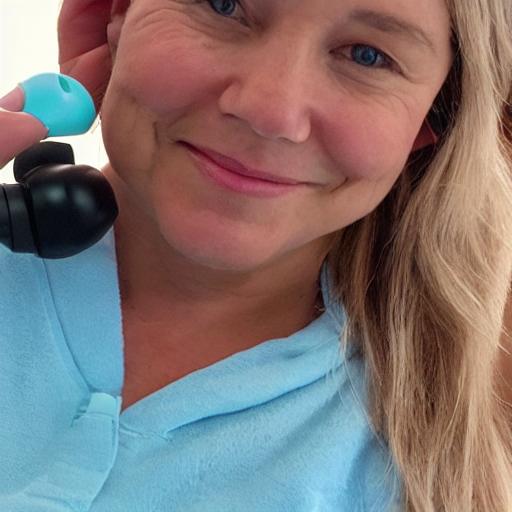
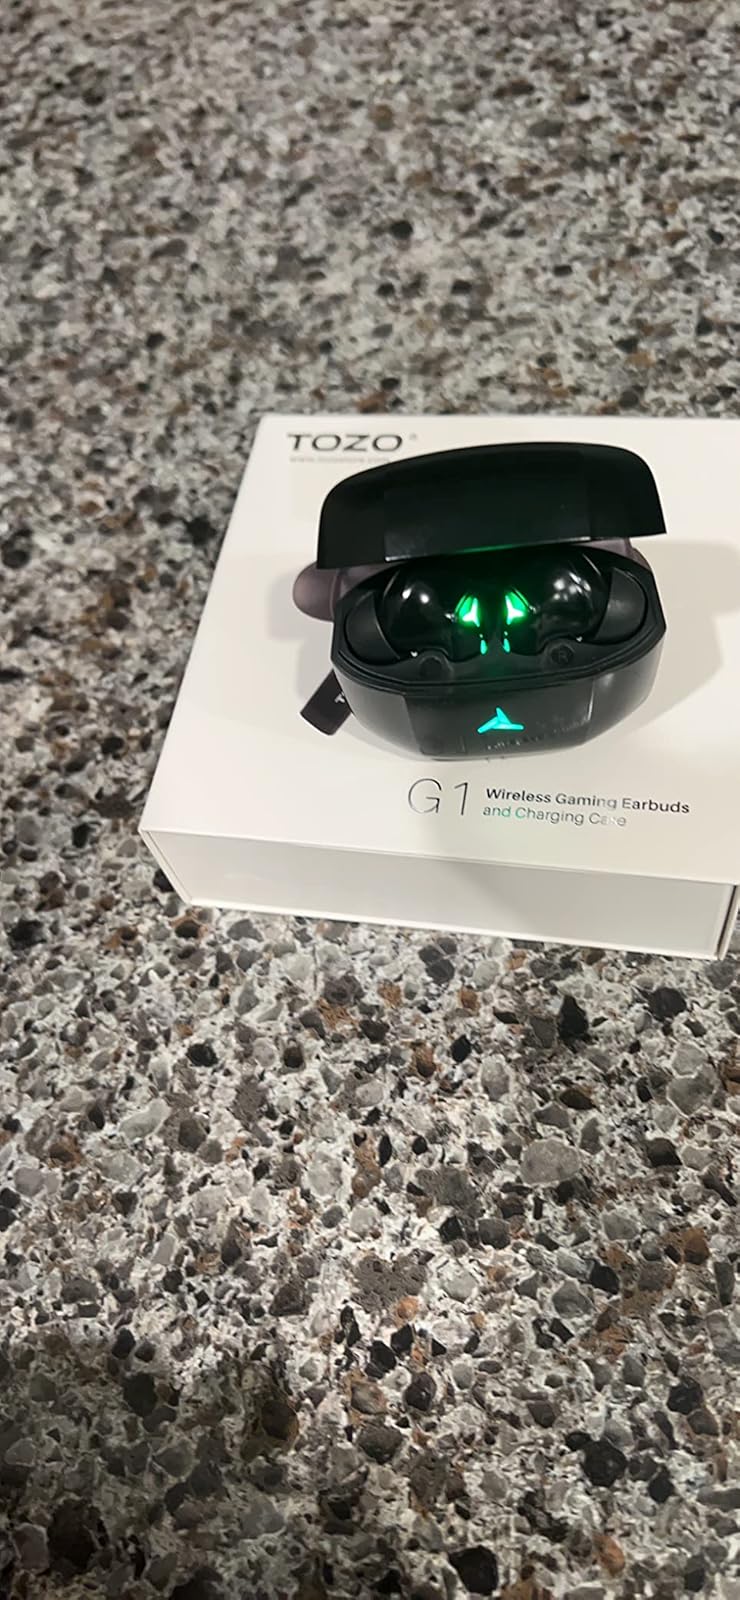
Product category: earbuds
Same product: no